Nikolay Mukhin

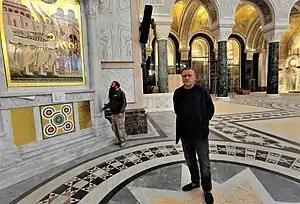
Mukhin at the Church of Saint Sava, 2021

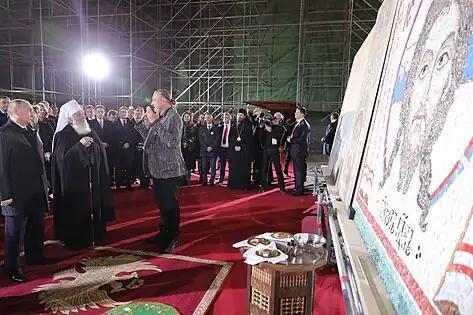
Mukhin with Putin and the Serbian Patriarch Irenej, 2019

Nikolay Aleksandrovich Mukhin (born 13 June 1955) is a Soviet and Russian iconographer and sculptor. Mukhin is member of the Russian Academy of Arts and People's Artist of the Russian Federation. He established an icon art colony in his hometown of Yaroslavl («Ярославская икона»). His main works are the frescos of the Cathedral of Christ the Saviour in Moscow and his principal work on the mosaics in the Church of Saint Sava in Belgrade, which after completion will form the biggest mosaic ensemble ever executed.